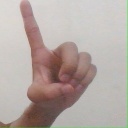
अक्षर: ड